Monastery of San Nicolò al Lido

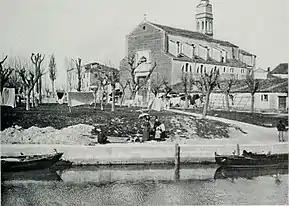
San Nicolò (1904)

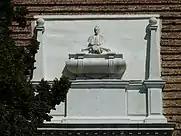
Entrance Portal

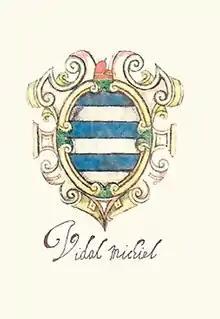

The convent and the church date to the origins of Venice in the early Middle Ages, founded, according to a legend, by the family. The site stood at a strategic point for the nascent Venetian power: at the main access to the sea. From here, in 996 and 998, sailed off the first Venetian expeditions against the Narentine pirates. On 9 May 1000, the fleet led by Doge Pietro Orseolo II took off for the campaign that led to the submission of Dalmatia. This event is still remembered in the Marriage of the Sea ceremony. In this church, Doge Domenico Selvo was elected and crowned in 1071, since St Mark's Basilica was under reconstruction. In 1099, the Venetian participation in the First Crusade departed from this port, led by the Bishop of Castello and Giovanni, son of the doge Vital I Michiel. In 1100, the putative relics of the body of Saint Nicholas were stolen from Myra in Lycia, and interred in this church. However, a few years earlier, in 1089, the remains of the saint had been entombed in Bari by Pope Urban II in person. Nicholas was proclaimed protector of the Venetian fleet. In 1202, the forces of the Fourth Crusade left from here. In 1245 was buried here; he was a Ghibelline nobleman who held the city of Ferrara for many years, and who disputed the primacy of the Este family. In 1623 the relics of Saint Nicholas were transferred from the church to the monastery to accommodate the construction of the new building, before being placed back below the altar. The Monastery was founded in the 11th century and transformed into a Renaissance cloister in the 16th century. After the suppression of the Benedictine order in 1770, the monastery was re-opened by Franciscan monks for educational purposes.